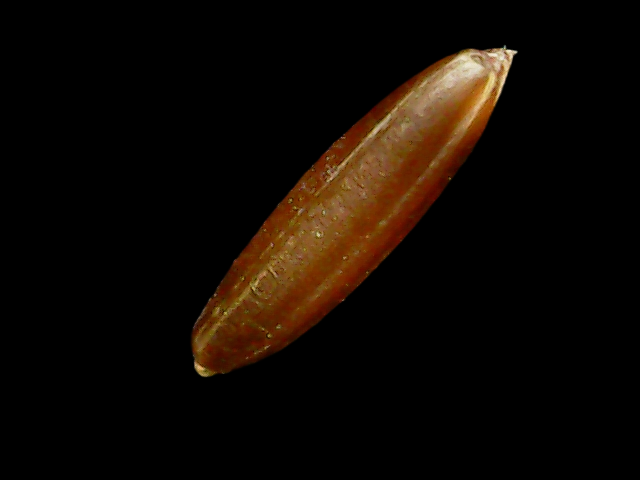
Rice variety: Binadhan20